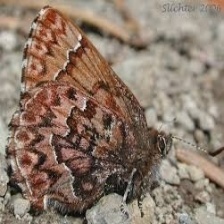
Species: EASTERN PINE ELFIN